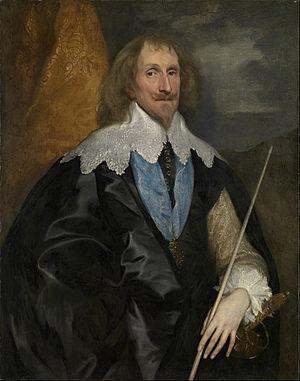
Cette page établit la liste des peintures d'Antoine van Dyck.